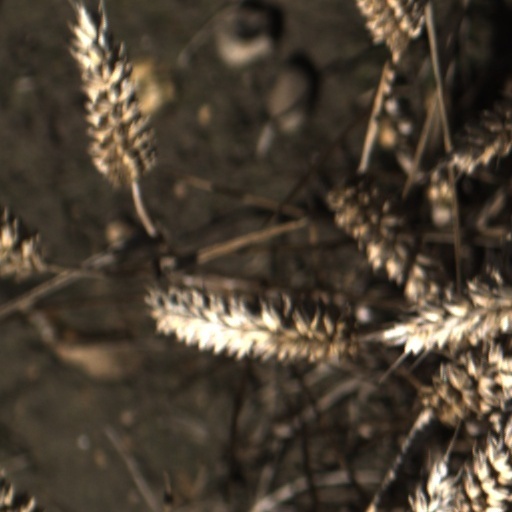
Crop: wheat